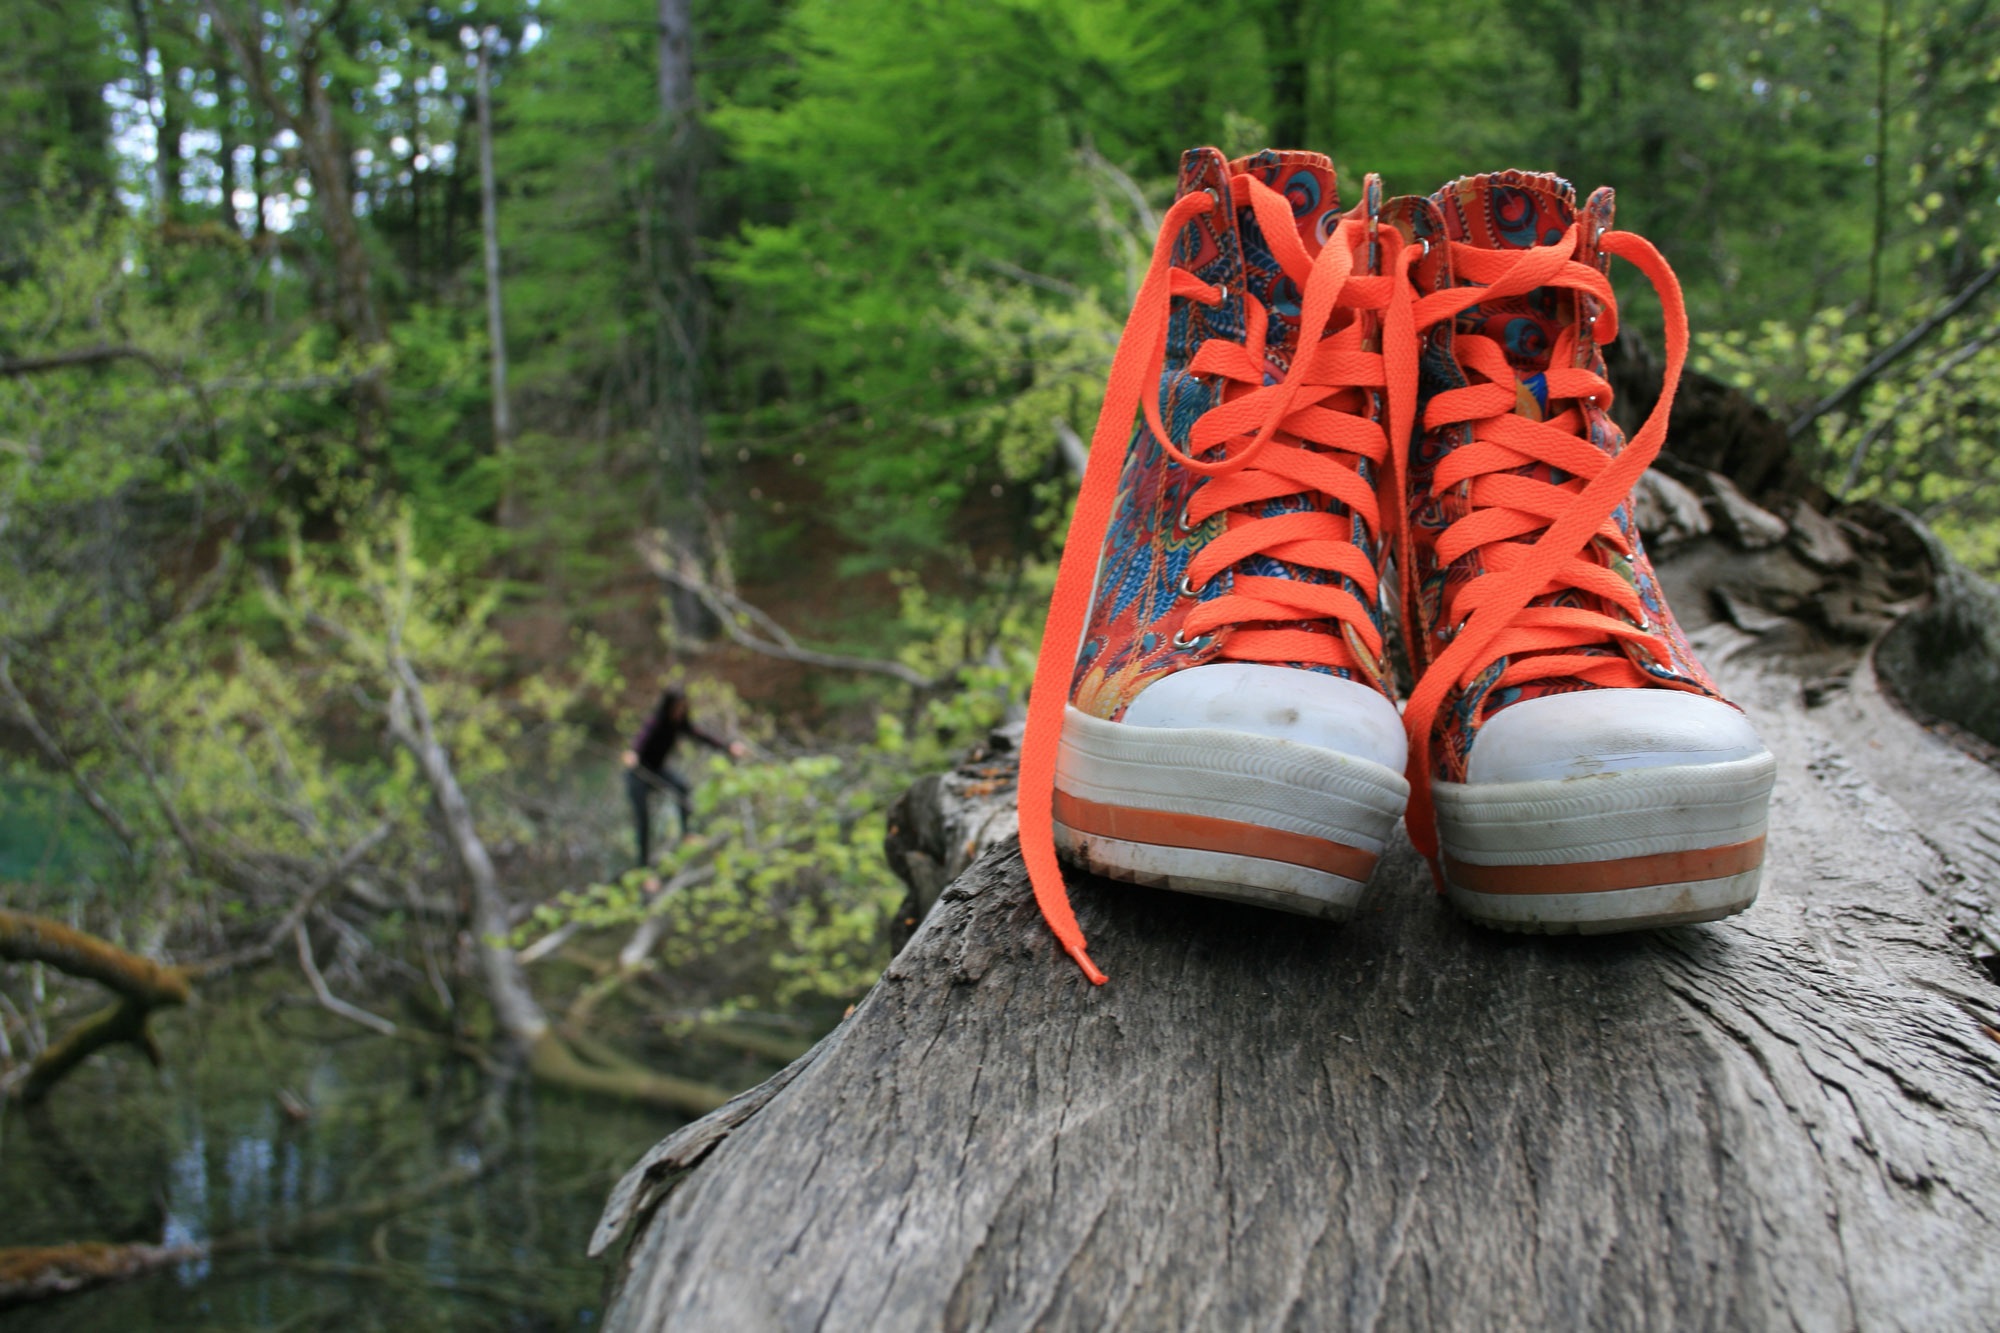
walking, adventure, spring, footwear